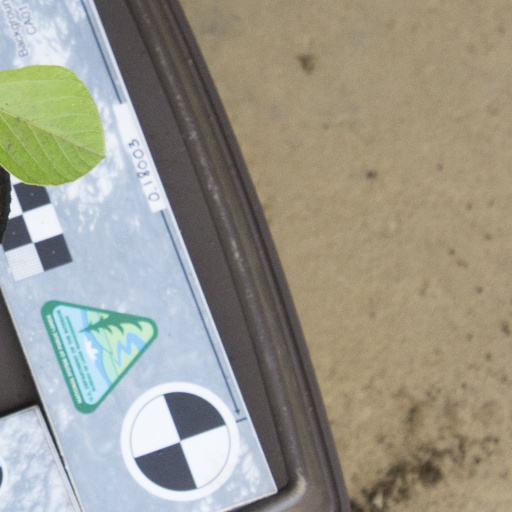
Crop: soybean